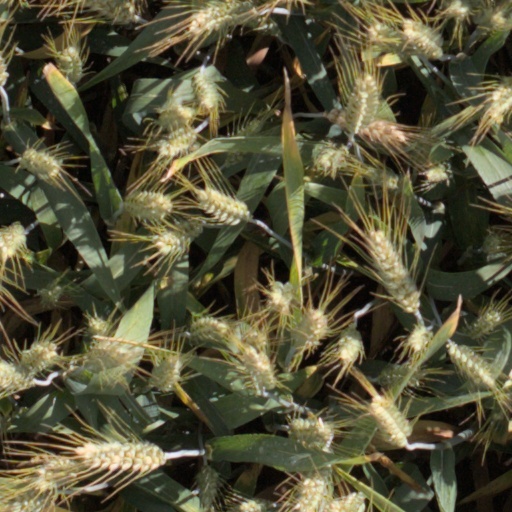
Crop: wheat